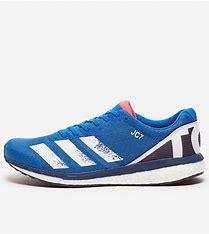
Brand: Adidas
Model: Adizero Boston 8